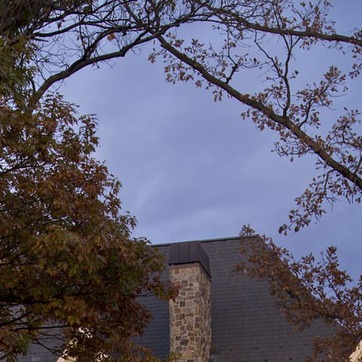
Material: sky